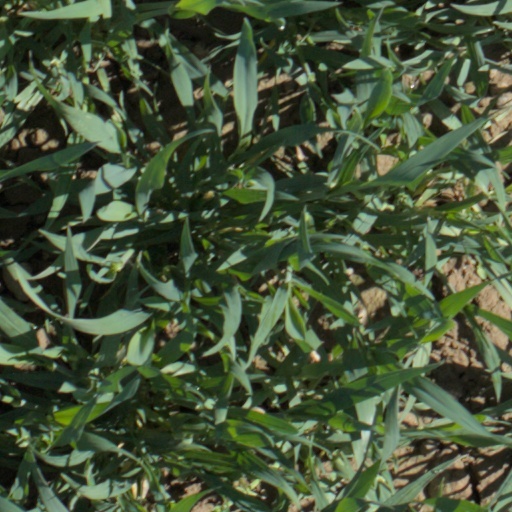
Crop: wheat